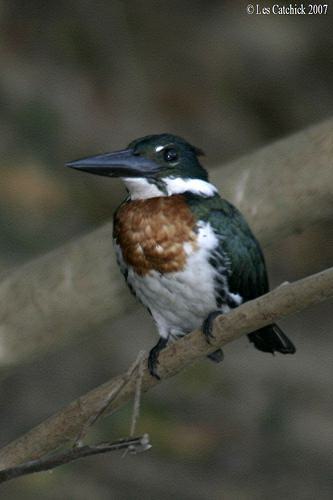
A photo of a green kingfisher